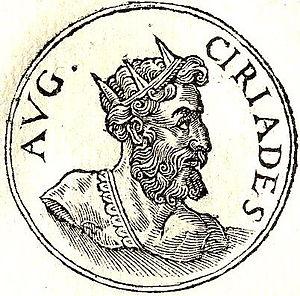
Cyriadès, aussi nommé Mariadès par les écrivains plus récents et l'historien byzantin Jean Malalas, est compté comme le premier des Trente Tyrans, d'après l'Histoire Auguste, il faut situer son usurpation sous le règne de l'empereur Valérien et de son fils Gallien.